Martin Luther

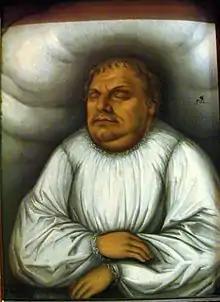
Luther on his deathbed, a portrait by Lucas Cranach the Elder

In contrast to the views of John Calvin and Philipp Melanchthon, throughout his life Luther maintained that it was not false doctrine to believe that a Christian's soul sleeps after it is separated from the body in death. Accordingly, he disputed traditional interpretations of some Bible passages, such as the parable of the . This also led Luther to reject the idea of torments for the saints: "It is enough for us to know that souls do not leave their bodies to be threatened by the torments and punishments of hell, but enter a prepared bedchamber in which they sleep in peace." He also rejected the existence of purgatory, which involved Christian souls undergoing penitential suffering after death. He affirmed the continuity of one's personal identity beyond death. In his Smalcald Articles, he described the saints as currently residing "in their graves and in heaven."